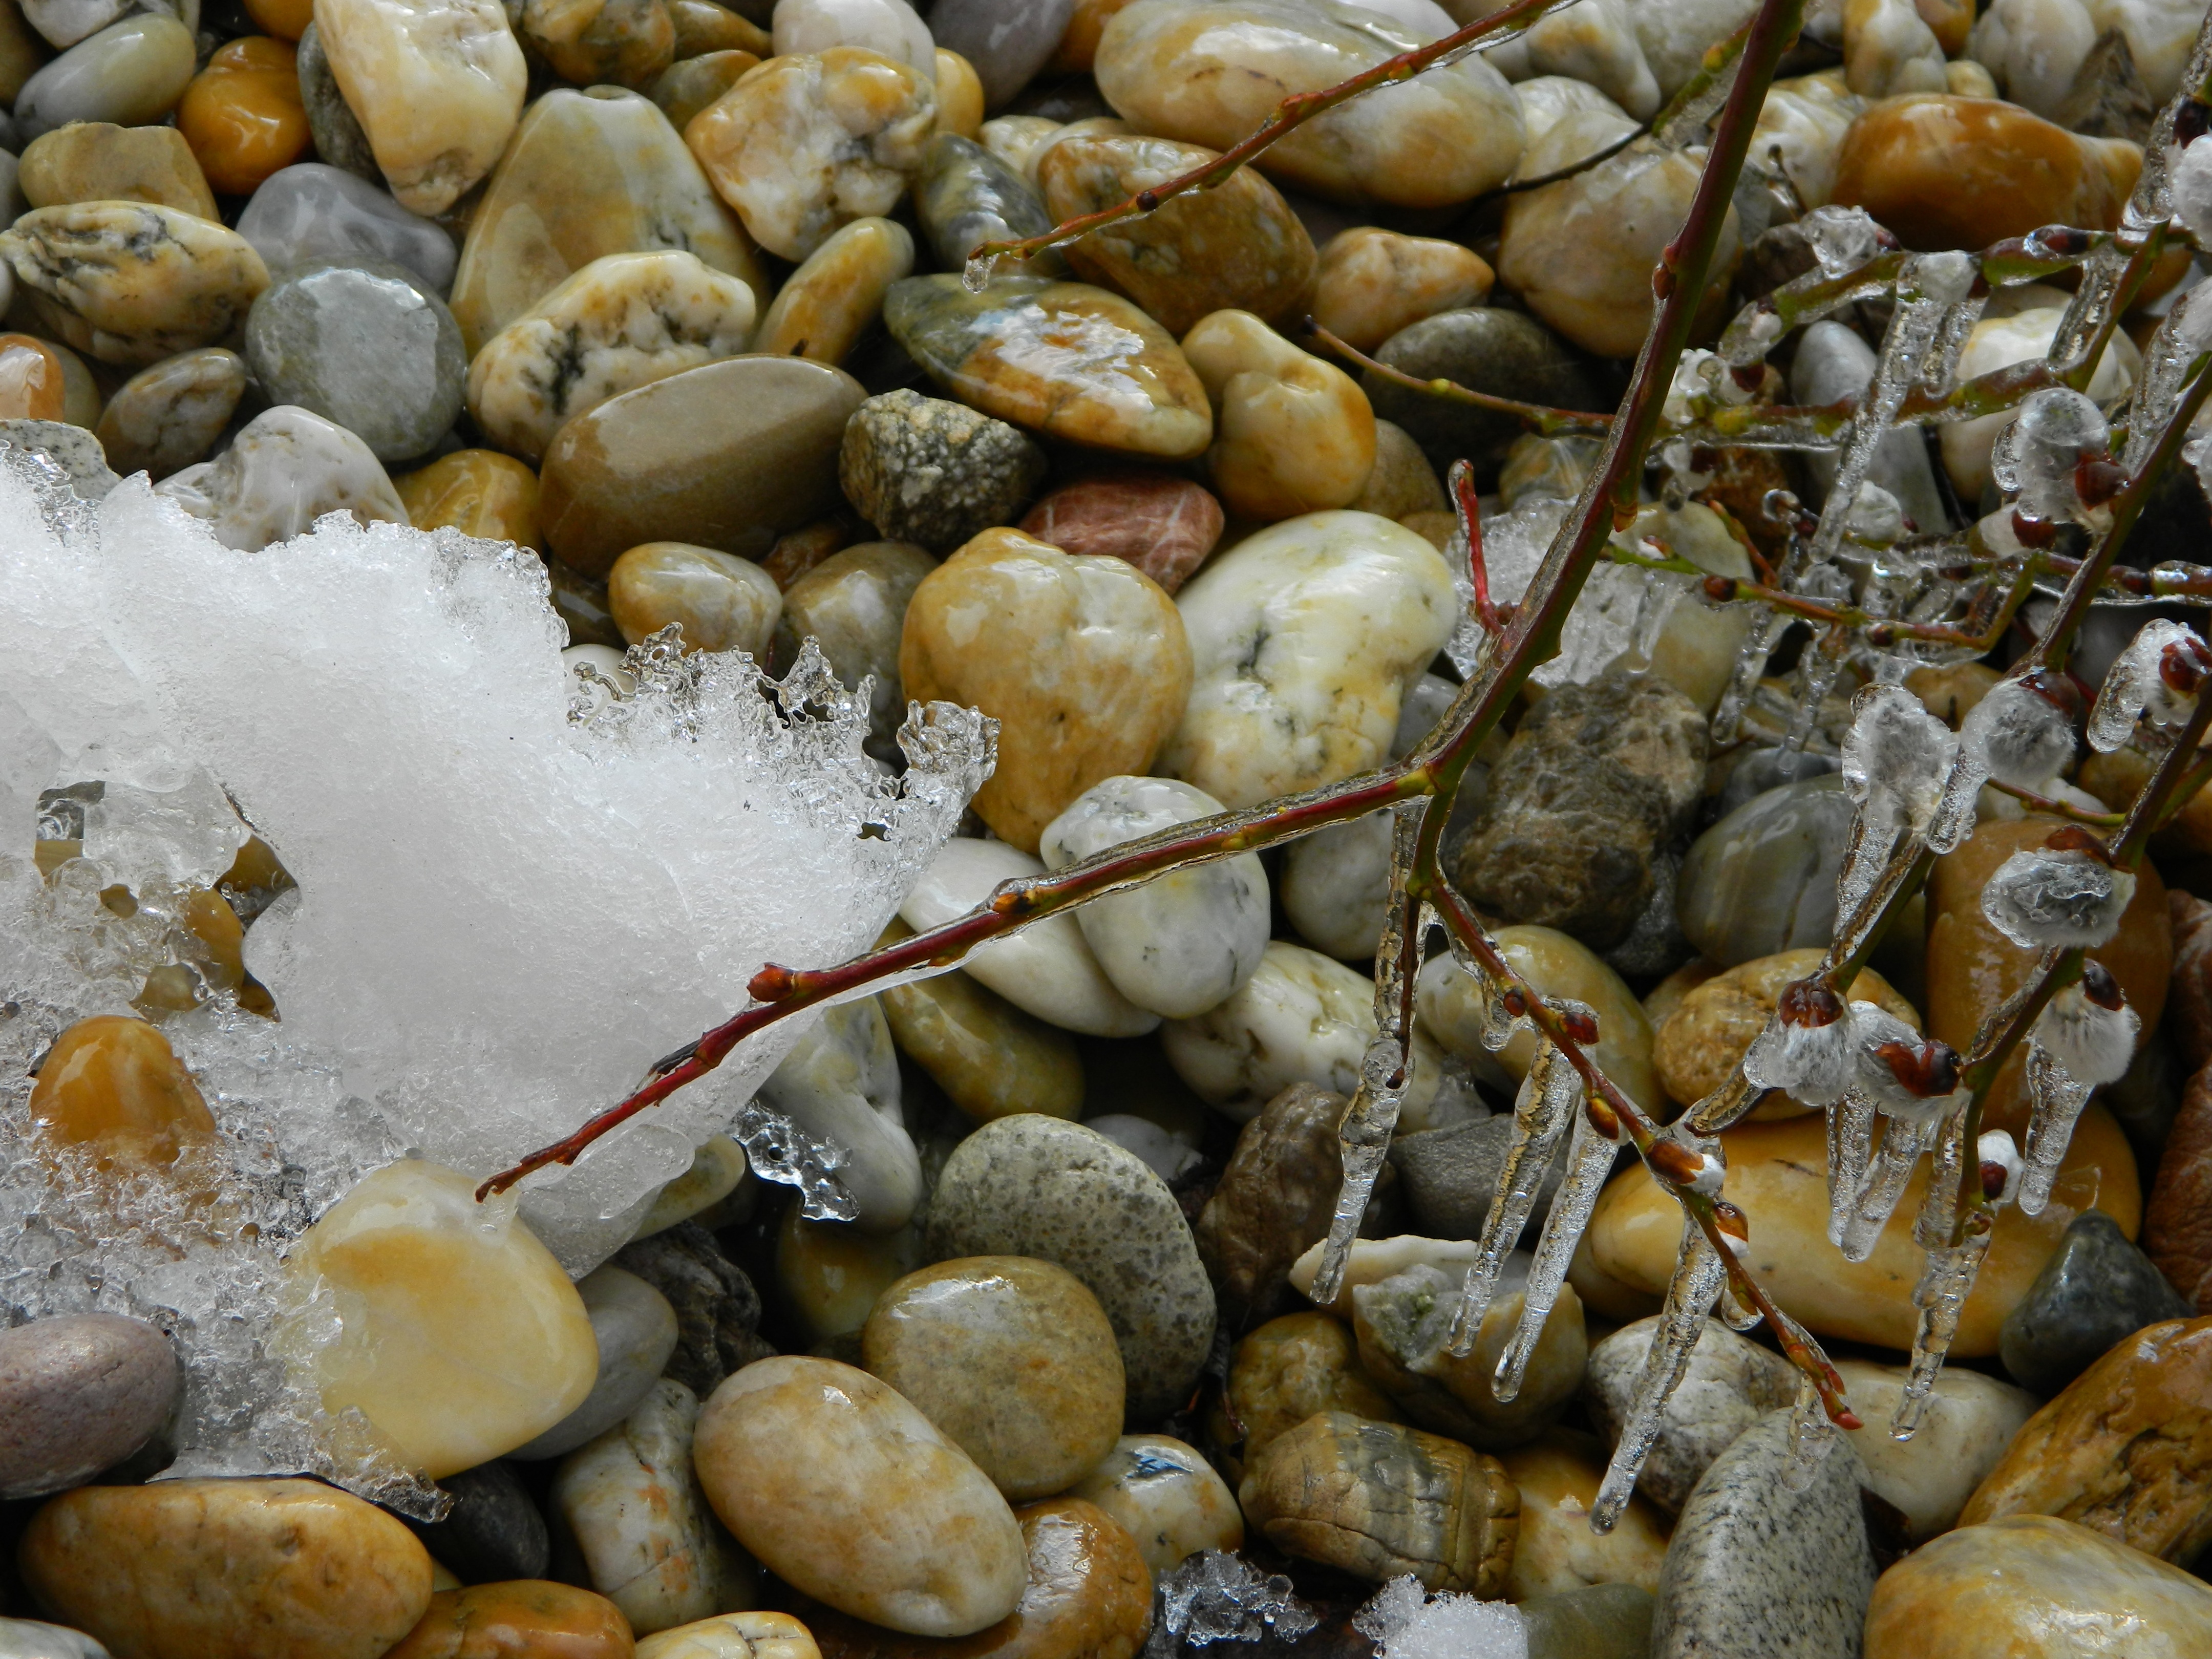
water, nature, rock, branch, snow, frost, stone, wildlife, stream, ice, food, produce, pebble, autumn, season, material, geology, gravel, icicle